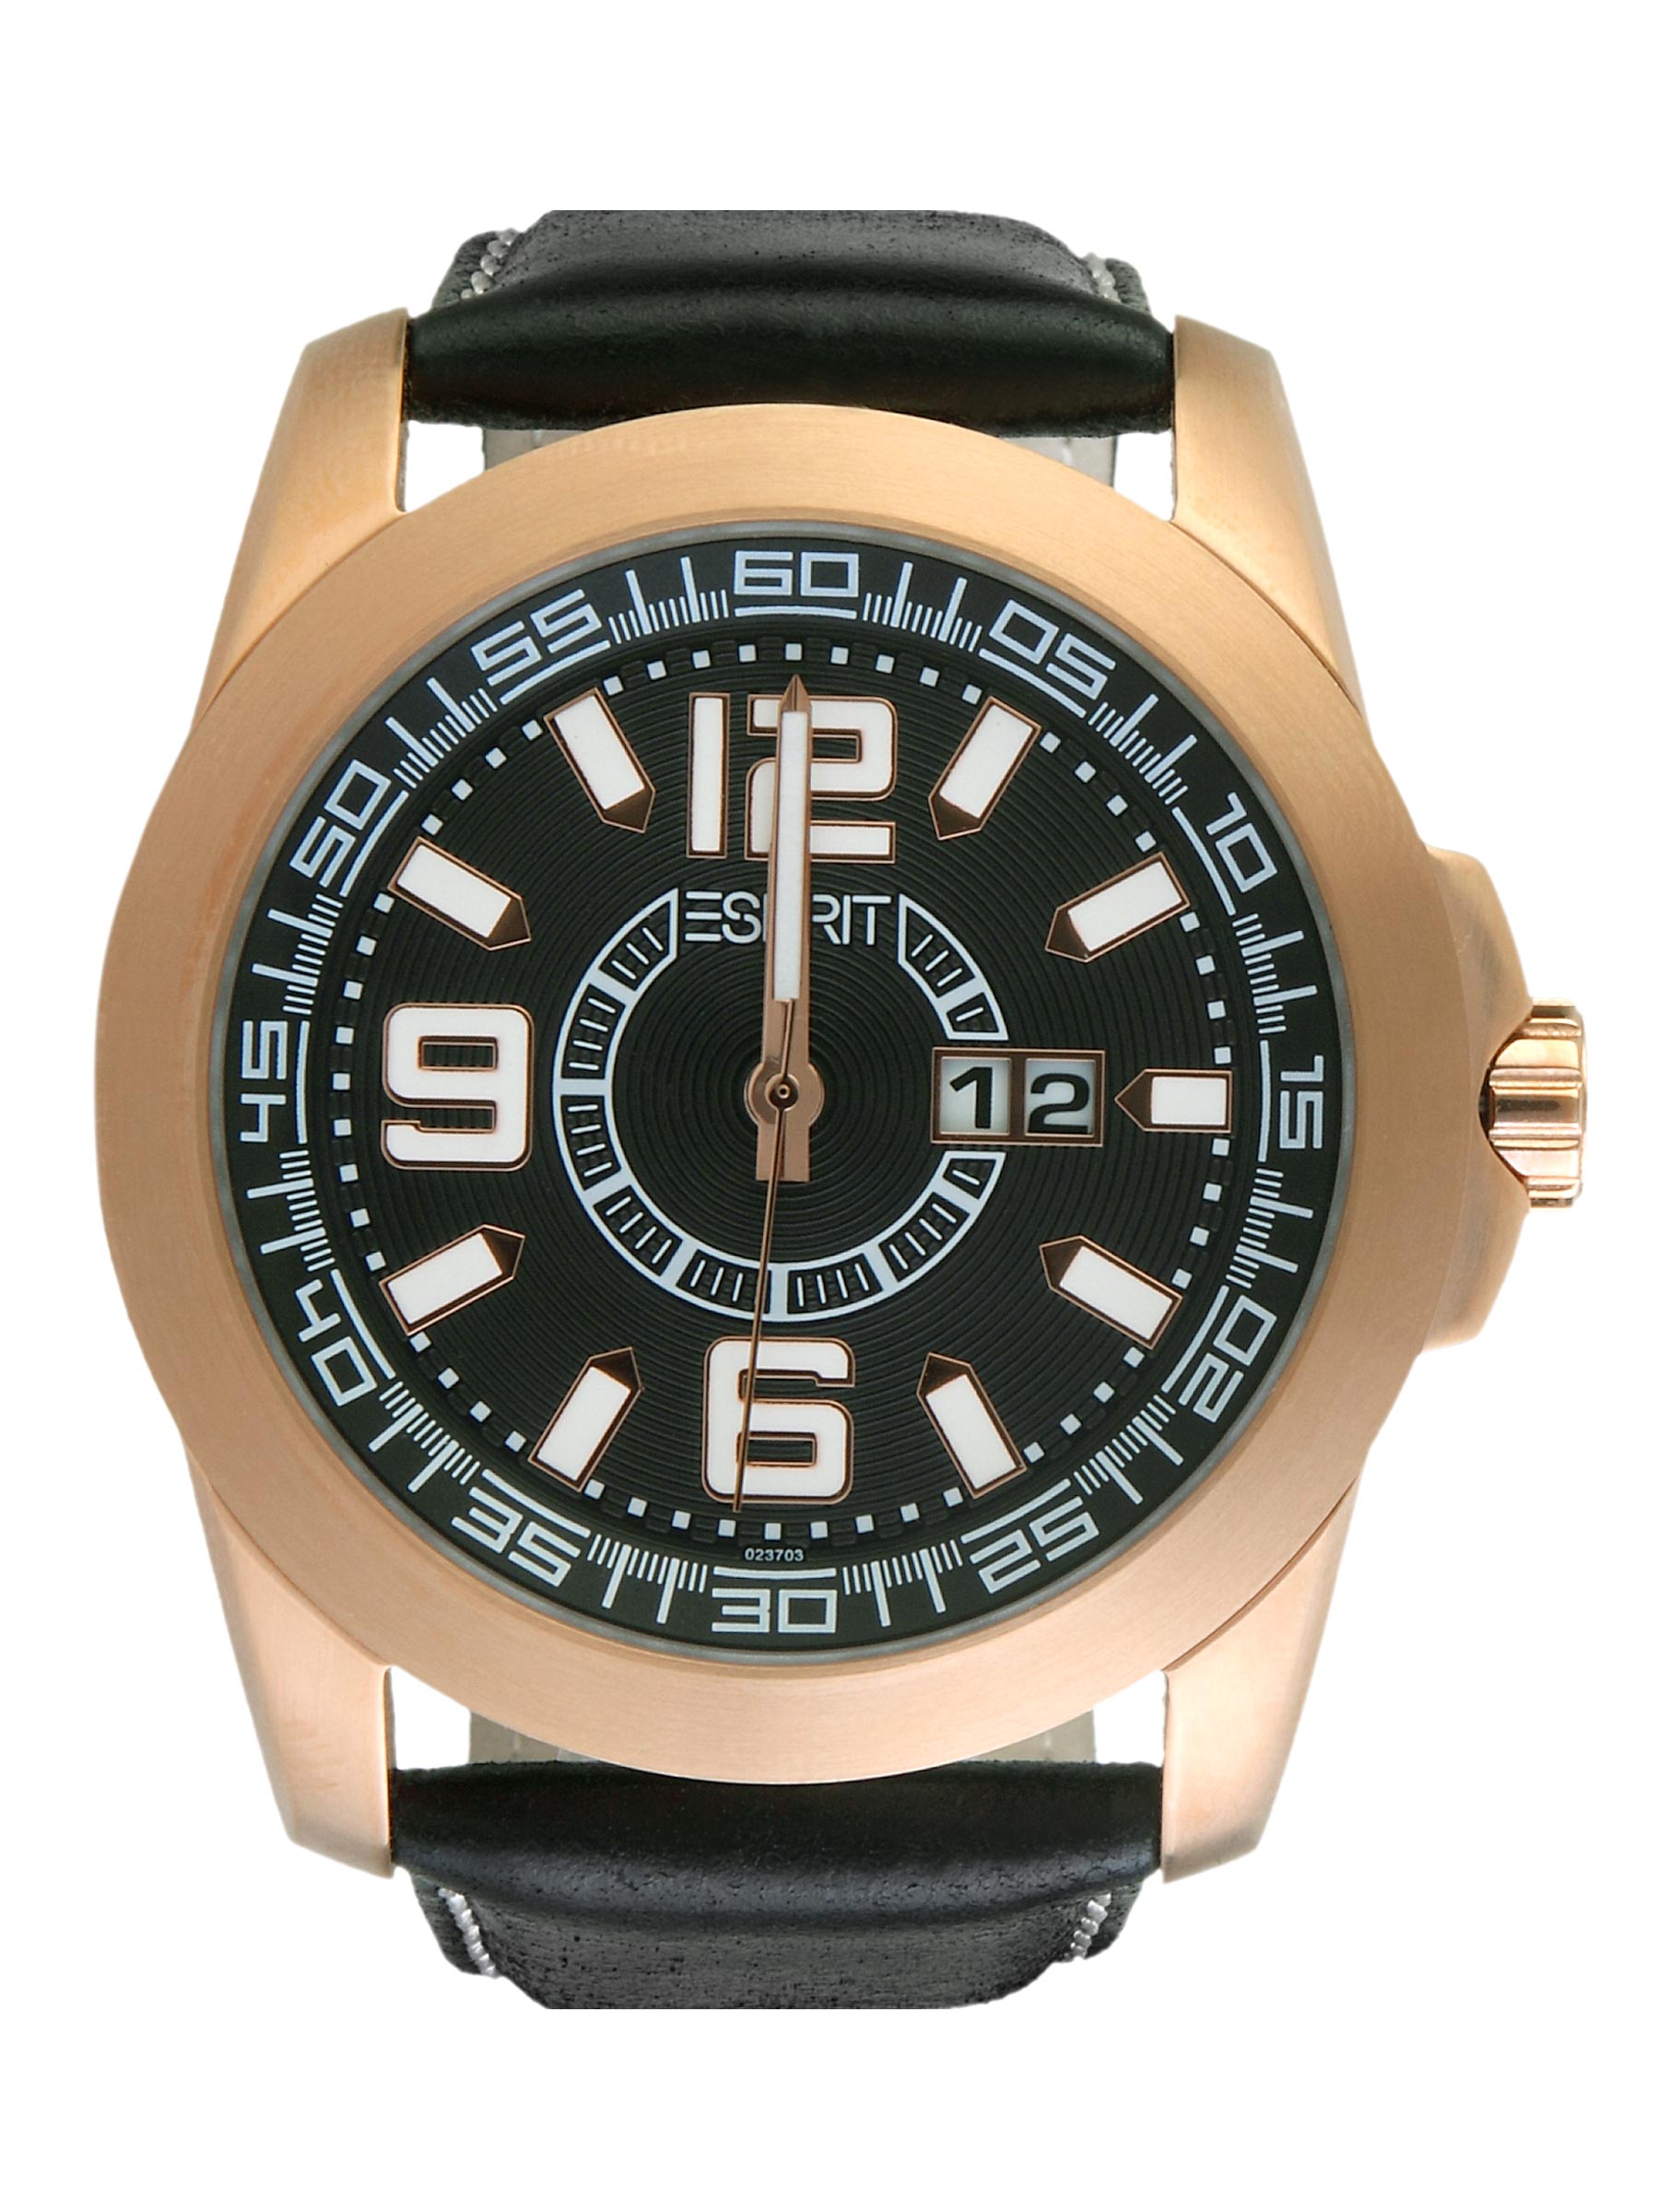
Esprit Men Gran Orbit Rosegold Copper Watches
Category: Accessories / Watches / Watches
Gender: Men
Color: Copper
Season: Winter 2016
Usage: Casual